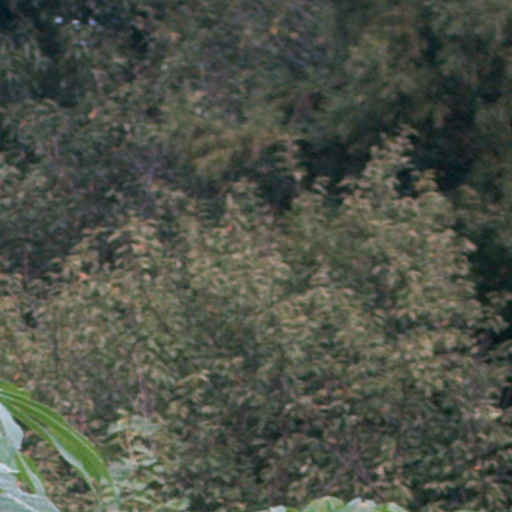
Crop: cassava